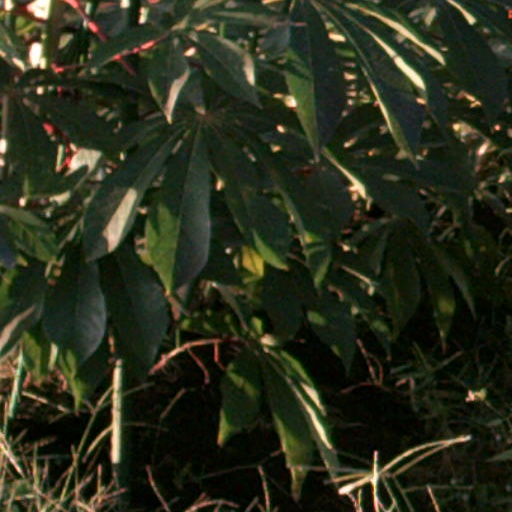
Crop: cassava